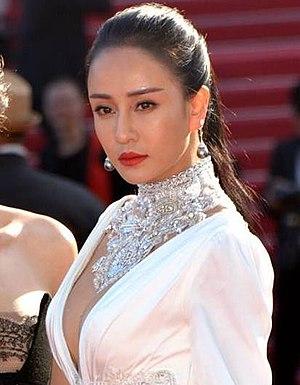
festival de Cannes